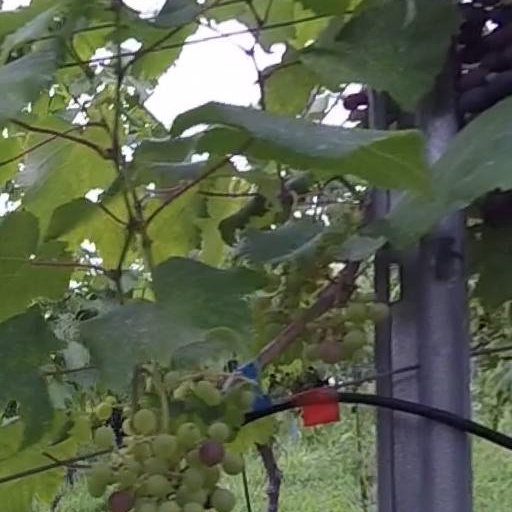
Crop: grape